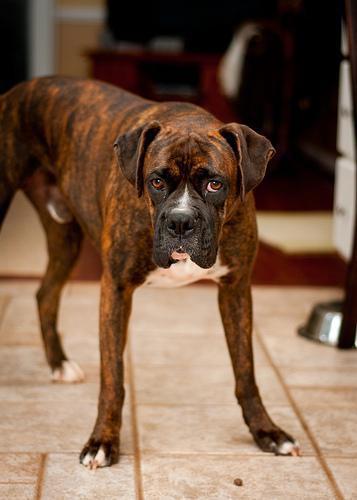
boxer